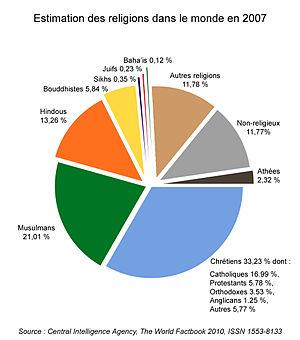
Les religions dans le monde d'après les chiffres du World Factbook. Estimation 2007. World FactBook
Cet article décrit le dialogue interreligieux de l'Église adventiste du septième jour avec les autres dénominations chrétiennes et les grandes religions. L’Église adventiste est engagée dans des conversations interconfessionnelles mais elle n’est pas membre du Conseil œcuménique des Églises. Aux niveaux nationaux, les adventistes dialoguent avec les autres religions, mais c’est le processus global qui est essentiellement décrit ici.